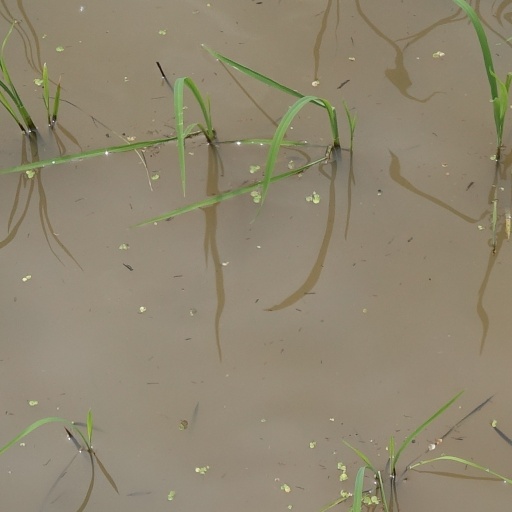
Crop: rice